Meatballs III: Summer Job

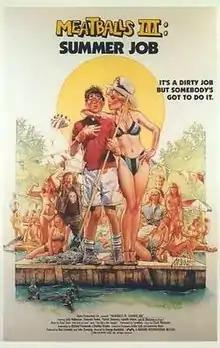
Theatrical release poster by Drew Struzan

Meatballs III: Summer Job is a 1987 comedy film and the third installment in the "Meatballs" film series. It is the first of the series to be rated R. Whereas "Meatballs Part II" was unconnected to the first movie, this film follows an adult Rudy Gerner, one of the main characters from "Meatballs", now working a summer job for an angry boss named Mean Gene. Unlike the first two movies, this one is not set at summer camp, but rather at a nearby marina.